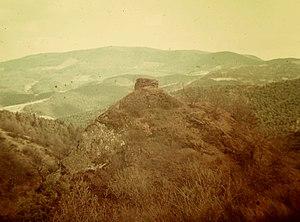
Vue arrière du rocher et du château
Le château d’Échéry est un château en ruine de la commune de Sainte-Croix-aux-Mines, dans la région Grand Est.